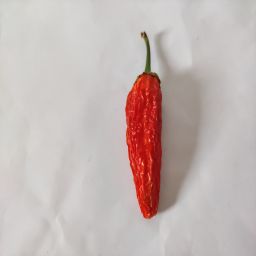
Crop: New Mexico Green Chile
Quality: Dried